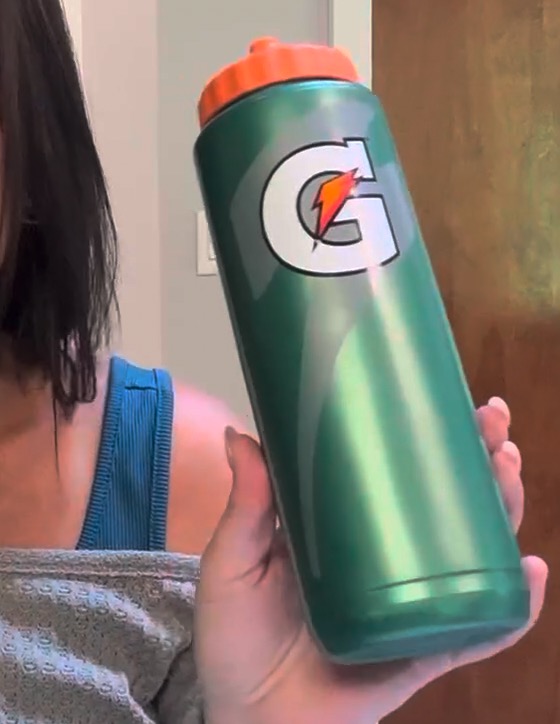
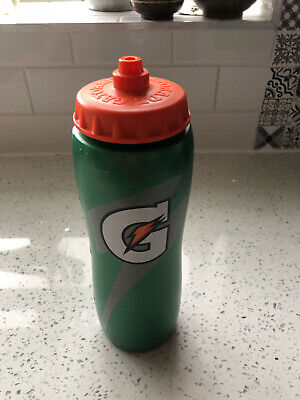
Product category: misc
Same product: yes